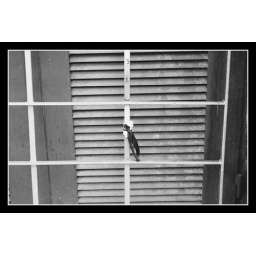
Various street scenes from walking around Oslo